Ich suche Dich

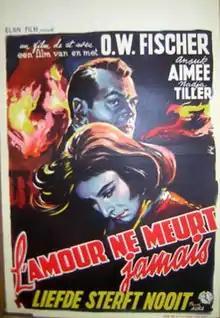
Film poster

Ich suche Dich (French title: L’amour ne meurt jamais), is a 1956 West German film based on the 1940 play "Jupiter Laughs" by A. J. Cronin. It is directed by O. W. Fischer, who also stars in the film, and also features Anouk Aimée, Nadja Tiller, and Otto Brüggemann. Seeleiten Castle in Murnau, Bavaria served as one of the filming locations.